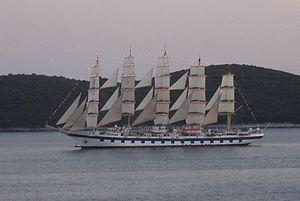
Il est possible de classifier les gréements de différentes façons : selon le nombre de mâts utilisés, selon la forme des voiles, selon l'origine géographique, et selon la période historique.
Un cinq-mâts est un navire à voiles doté de cinq mâts, soit d'avant en arrière le mât de misaine, le grand mât avant, le grand mât central, le grand mât arrière et le mât d'artimon.